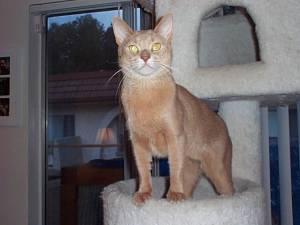
Breed: Abyssinian